1946 Michigan Wolverines football team

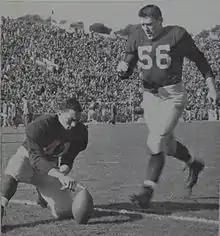
Jim Brieske, the leading scorer on the 1946 team with 32 points.

The following players received varsity letters for their participation on the 1946 Michigan football team. Players who started at least half of the games are shown in bold.